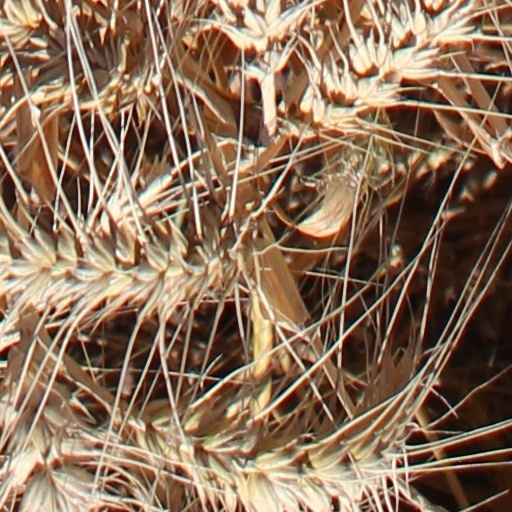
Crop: wheat